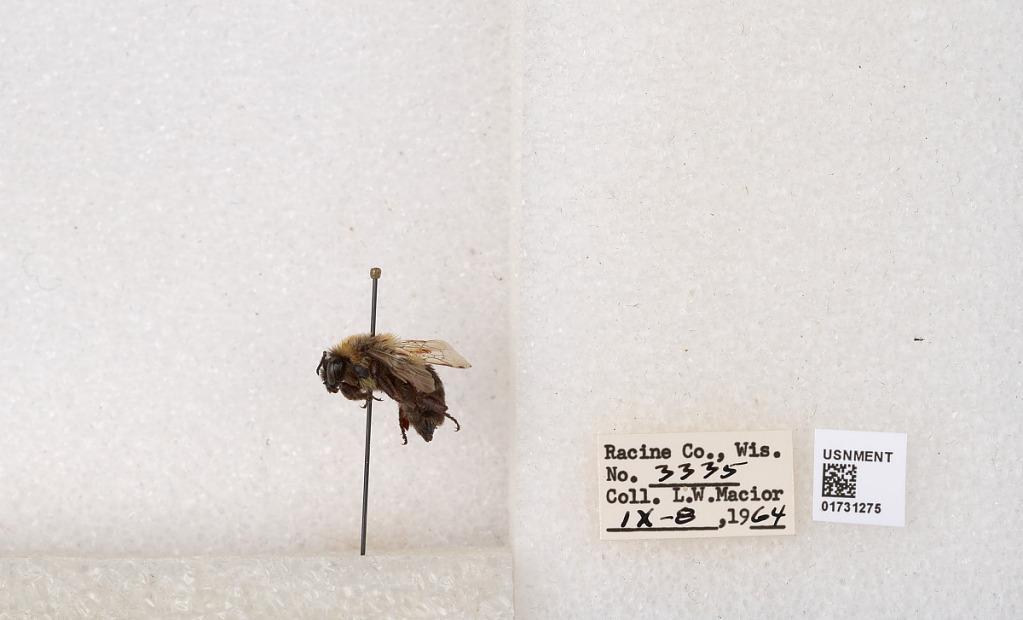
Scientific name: Bombus impatiens Cresson
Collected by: L. Macior
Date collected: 1964-9-8
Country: United States
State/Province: Wisconsin
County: Racine
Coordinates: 42.7299, -87.8123